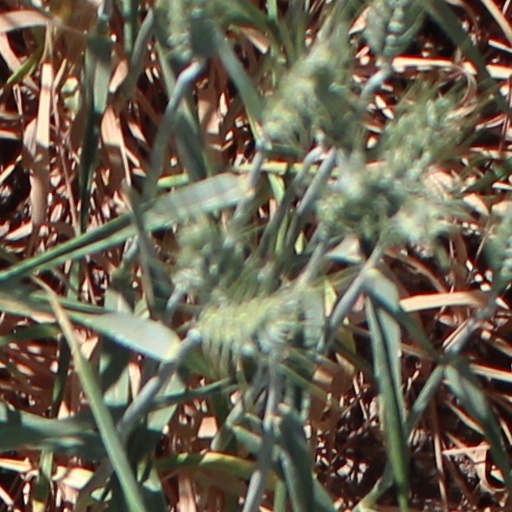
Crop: wheat